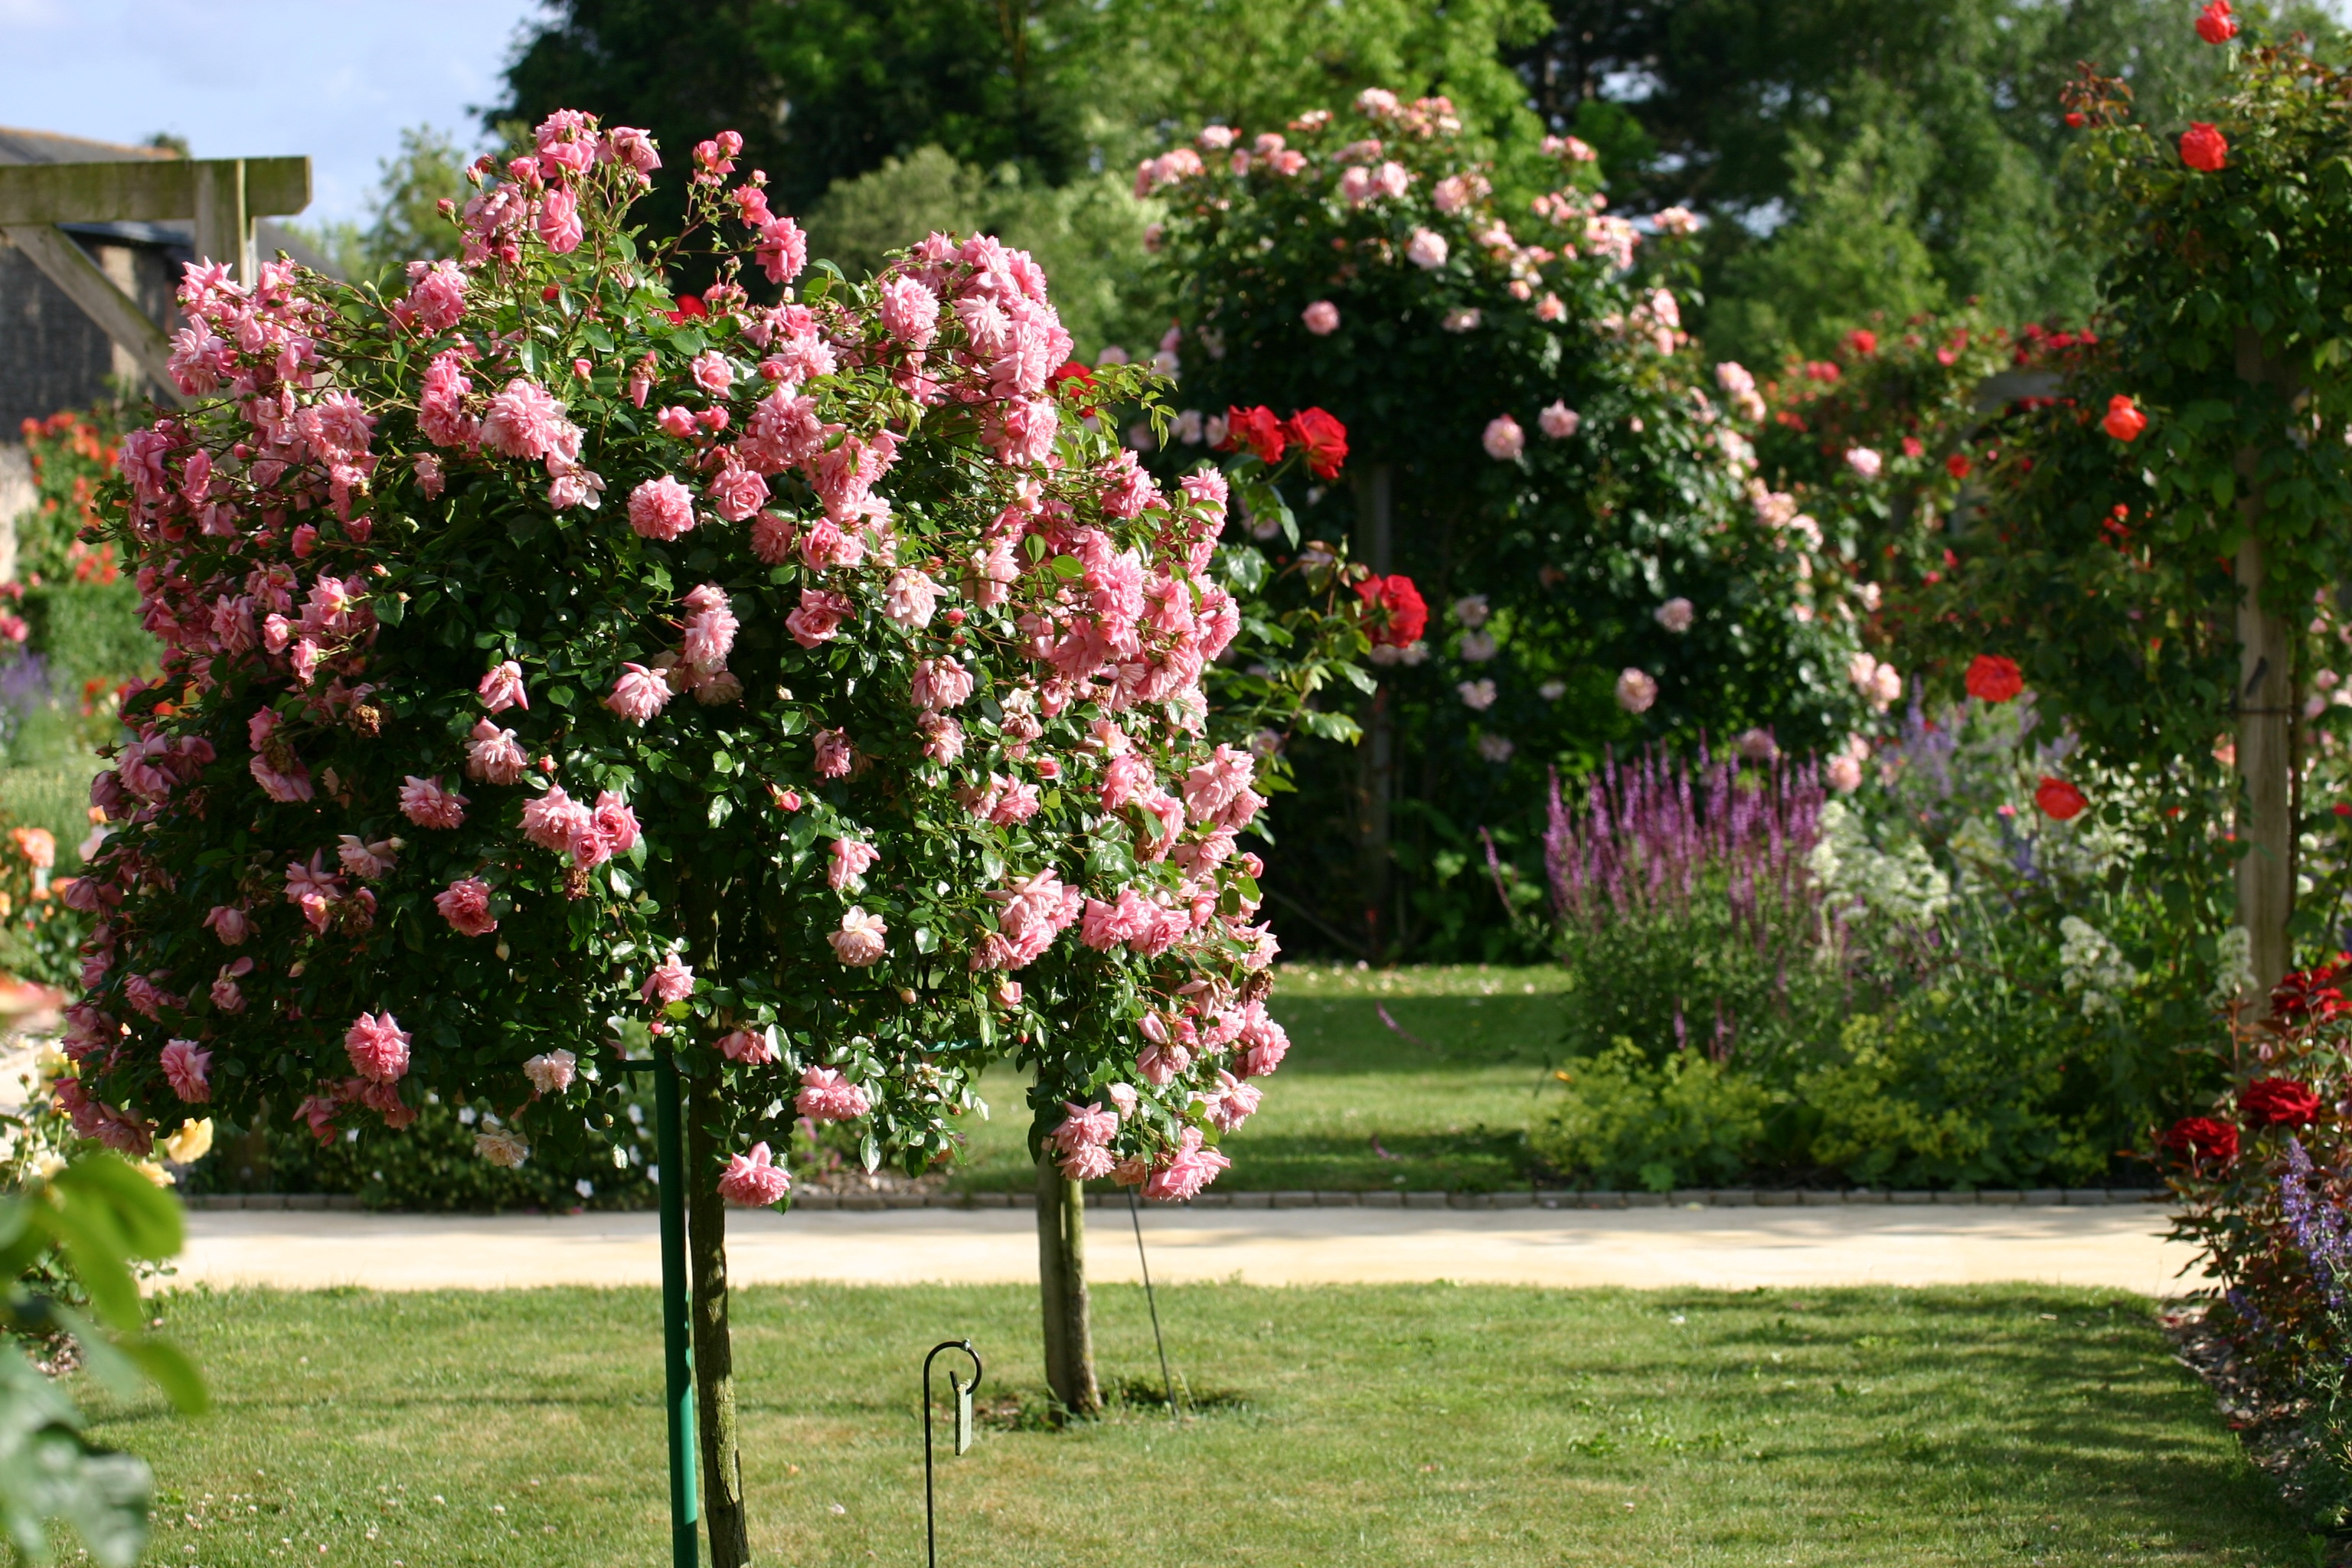
tree, blossom, plant, lawn, flower, summer, rose, backyard, botany, garden, flora, shrub, yard, floristry, rosebush, flowering plant, garden roses, rose family, rose bud, land plant